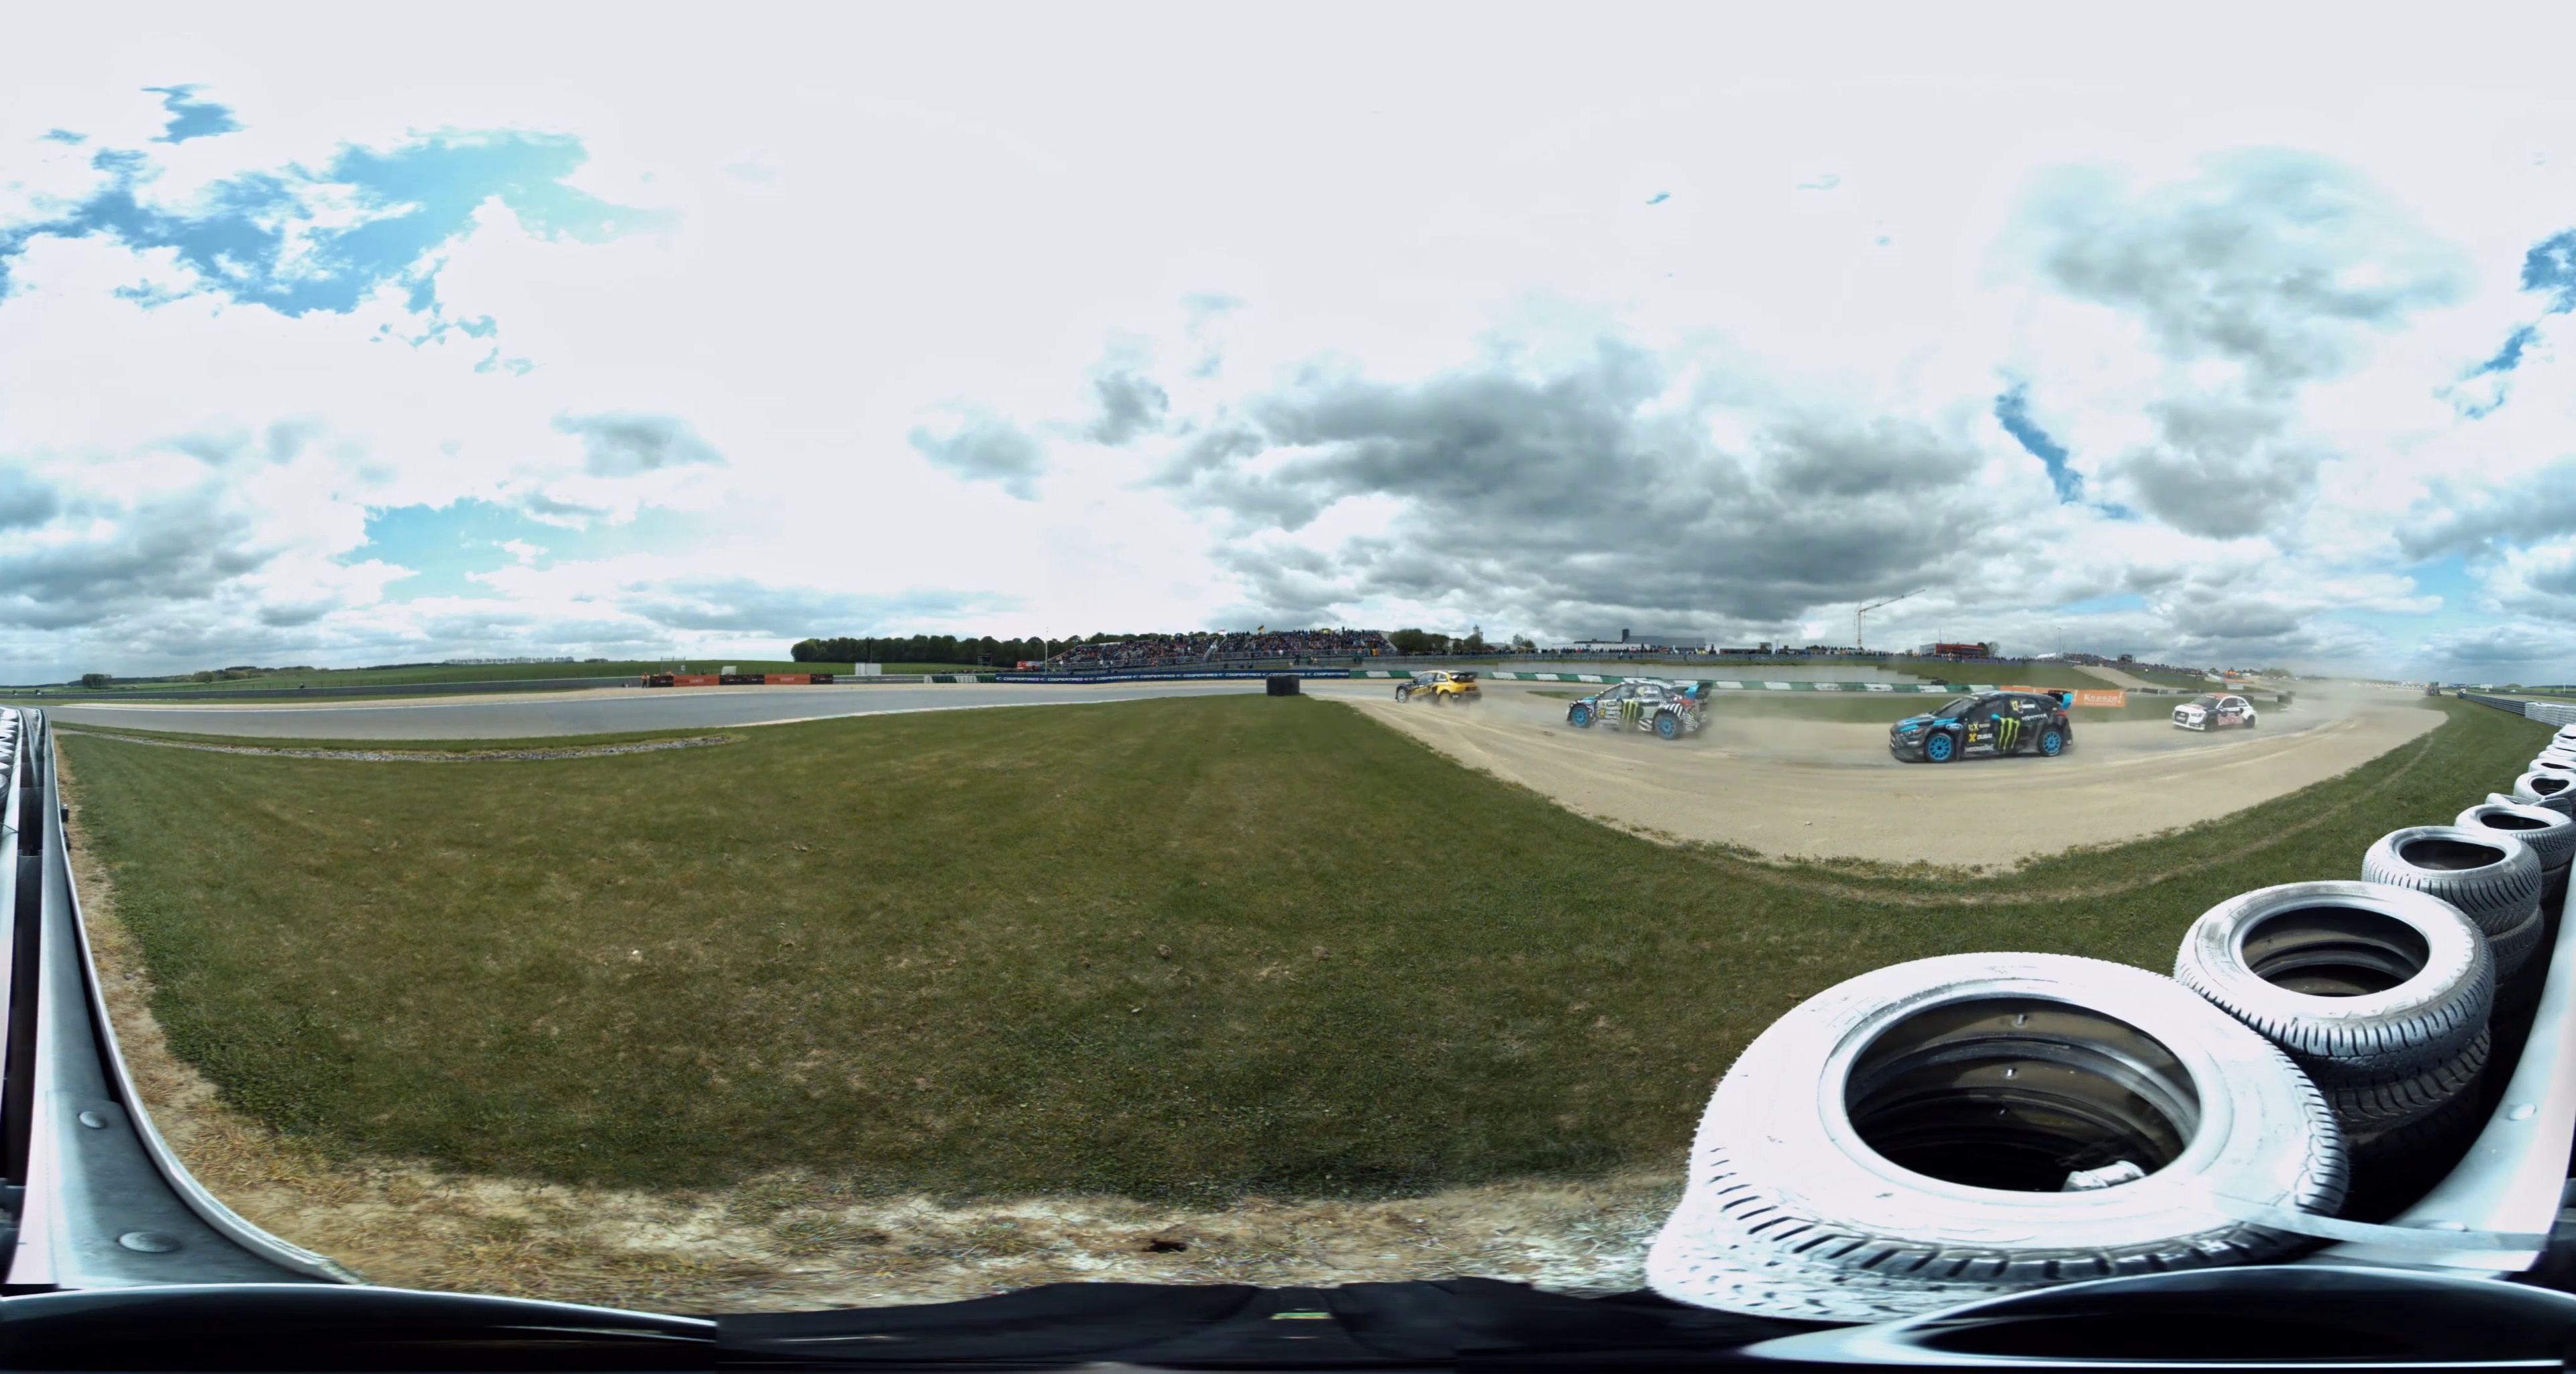
Referred object: the yellow and black rally car

Referred object: the striped blue rally car behind the dark blue Monster car